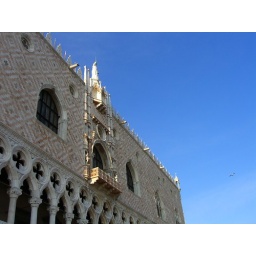
with a bird flying around behind it.